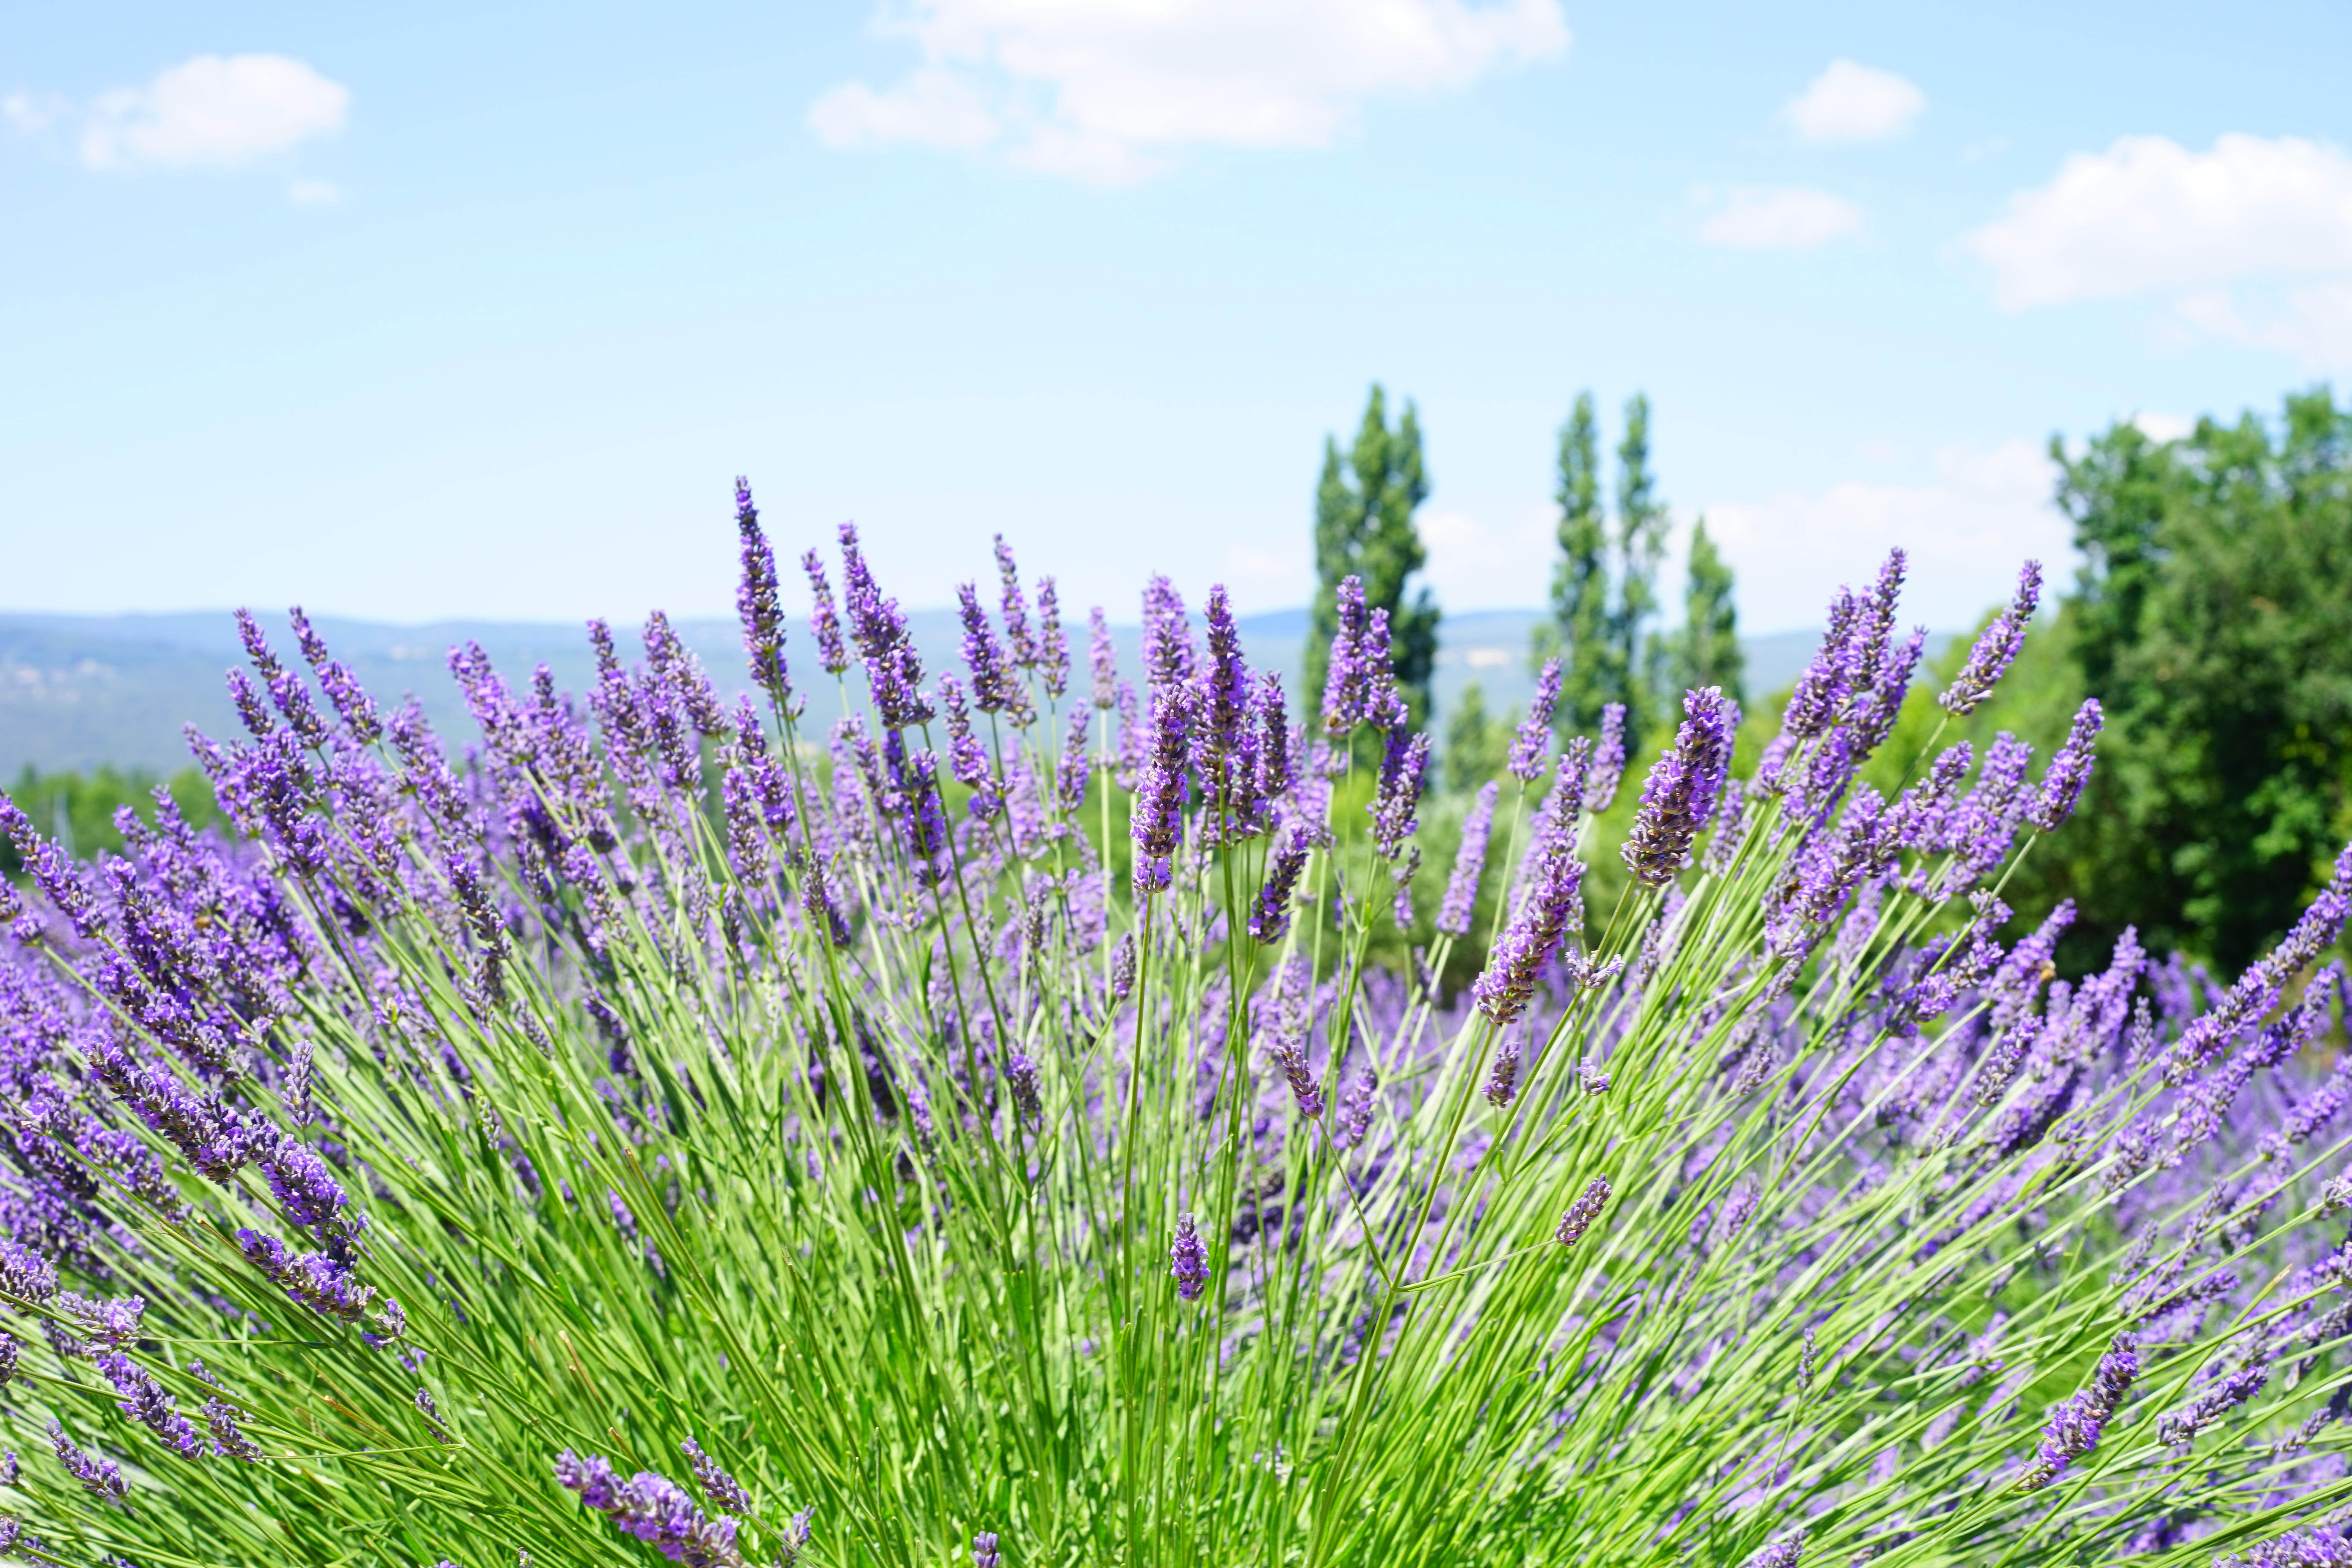
nature, grass, plant, field, meadow, prairie, flower, purple, summer, aroma, green, herb, crop, botany, blue, agriculture, garden, flora, lavender, wildflower, flowers, wild plant, french, bed, grassland, petals, decorative, violet, lavender field, provence, fragrant, herbs, flower meadow, fragrance, aromatic, medicinal plant, inflorescence, summer flowers, garden flowers, cottage garden, flowering plant, lamiaceae, lavender flowers, dunkellia, lavender cultivation, wildblue, true lavender, narrow leaf lavender, lavandula angustifolia, lavandula officinalis, lavandula vera, scented plant, homeopathy, lavender meadow, lavendula, grass family, land plant, english lavender, french lavender